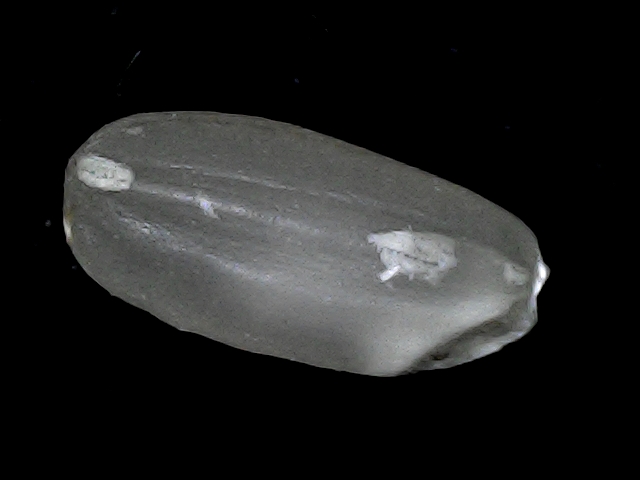
Rice variety: BD52